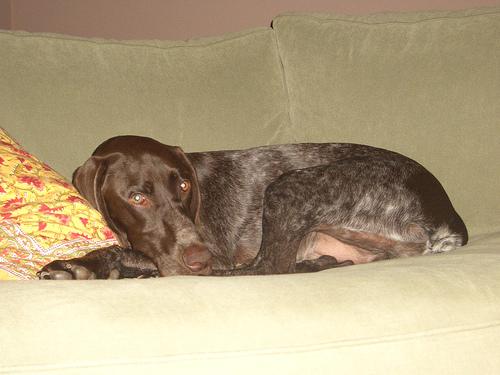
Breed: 211-n000059-German_short_haired_pointer